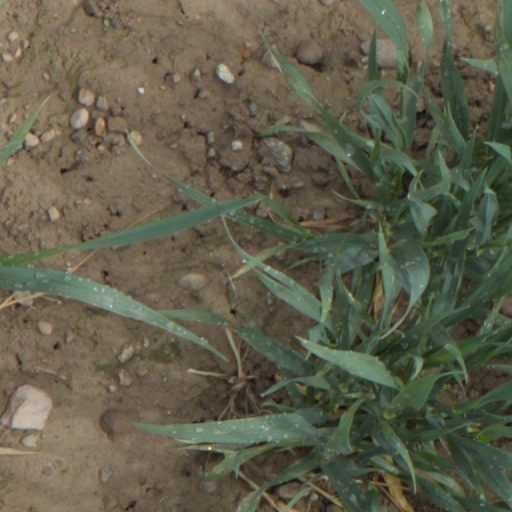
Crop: wheat